Golghar Museum

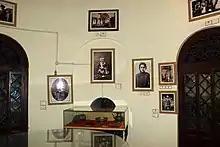

It showcases a variety of arts, handicraft and social life from the Nawab-era. The museum was inaugurated in April 2013 by Culture Minister Laxmikant Sharma. The major collections here denote the cultural and political history of the Princely State of Bhopal.